Mogok

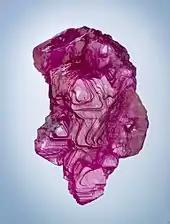
Large ruby (corundum) crystal from Mogok. Size: 5.5 × 3.2 × 3 cm.

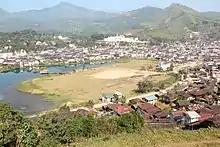
Mogok City

Mogok (Shan:) is a town of around 90,000 people in the Thabeikkyin District of Mandalay Region of Myanmar, located north of Mandalay and north-east of Shwebo.